Non-spiking neuron

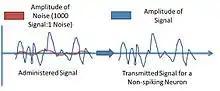
Effect of noise on non-spiking neuron transmission

These interneurons are connected to one another via synapses and a minority, approximately 15% of the neurons, exhibit bidirectional capacity and were excitatory. About 77% of these neurons indicated a one-way mode of transmitting signals which were inhibitory in nature. These numbers were modeled from an arthropod as pre-motor elements in the motor control system. They were located in the abdominal region. Synapses are known as gaps between neurons which facilitate the spread of a message via neurotransmitters that may excite or depress the subsequent neuron through a complex cascade of electrochemical events. For the interneurons exhibiting one-way signaling, they would receive an excitatory stimulus, experimentally, and the post-synaptic cell was given an inhibitory signal. The interaction between the two cells was modulatory in which the pre-synaptic cell with the initial excitatory signal would mediate the postsynaptic cell even after being inhibited. Signal amplitude was used to determine the effects of the modulation on the signal transmission.